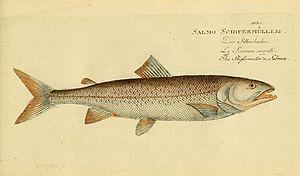
Salmo est un genre de poissons de la famille des salmonidés qui comprend de nombreuses espèces de saumons et de truites de la région Atlantique.